2023 PDC World Darts Championship

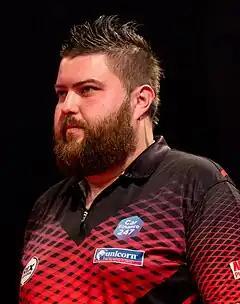
Michael Smith won the PDC World Darts Championship for the first time

The 2023 PDC World Darts Championship (known as the 2023 Cazoo World Darts Championship) was a professional darts event that took place at Alexandra Palace in London, England, from 15 December 2022 to 3 January 2023. It was the 30th World Darts Championship to be organised by the Professional Darts Corporation since it separated from the now-defunct British Darts Organisation.